Aura Sonic

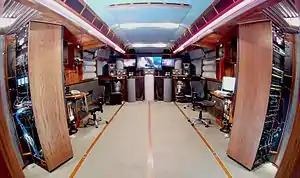
The inside of Elroy

Artists include Anat Cohen, Anthony Hamilton, Aretha Franklin, Chris Botti, Dave Holland, Esperanza Spalding, Herbie Hancock, Hey Guy, Hunters, Kenny Werner, Ledici, Los Gauchos, New York Dolls, Soulive and Wayne Shorter.